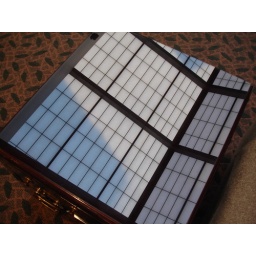
Reflection of the sky and skylight in a glass top table.